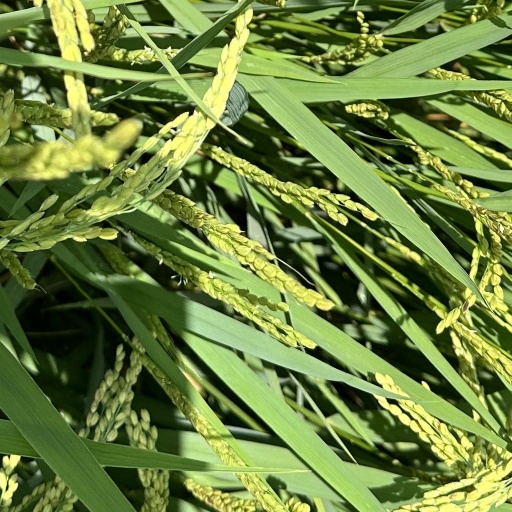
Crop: rice